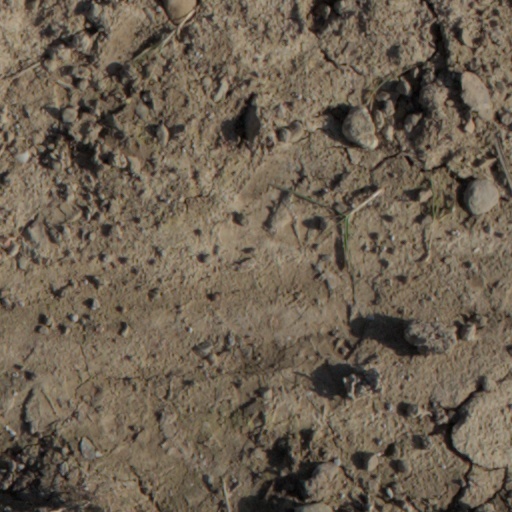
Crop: wheat